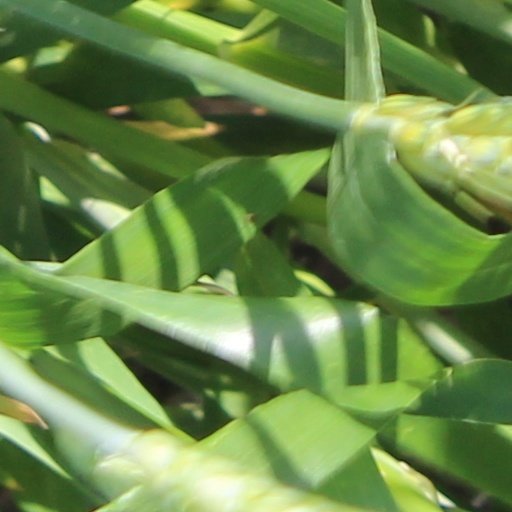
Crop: wheat